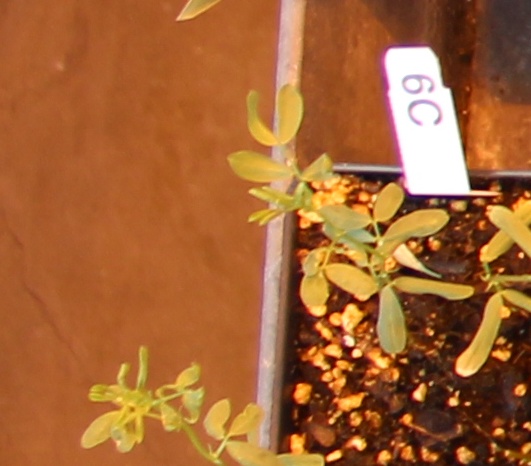
Label: Lentil